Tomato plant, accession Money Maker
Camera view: bottom (45 deg); turntable rotation: 120 degrees
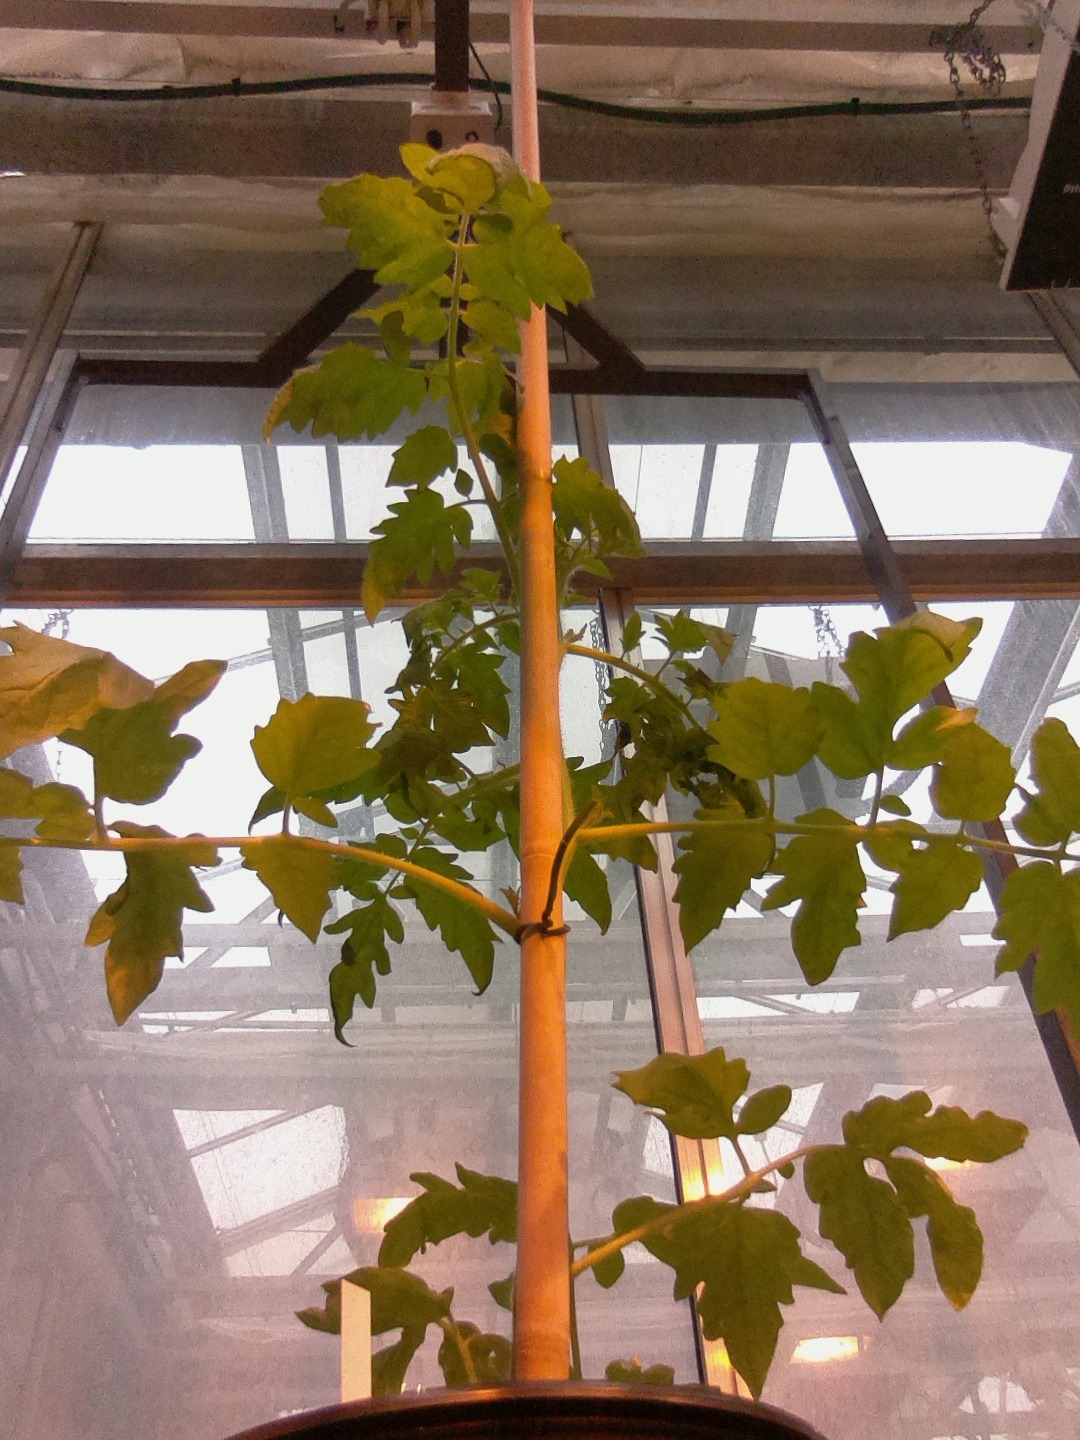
BBCH growth stage 14: 8 of true leaves visible